Craig McCaw

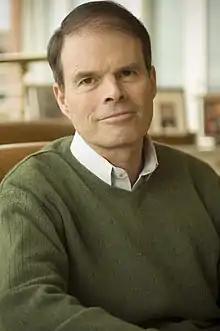
Craig McCaw in May 2008

Craig McCaw (born August 11, 1949) is an American businessman and entrepreneur, a pioneer in the cellular phone industry. He is the founder of McCaw Cellular (now part of AT&T Mobility) and Clearwire Corporation (now part of T-Mobile via the Sprint acquisition).